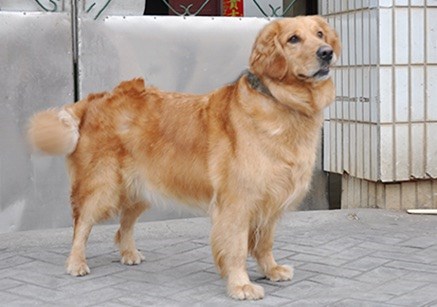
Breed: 5355-n000126-golden_retriever